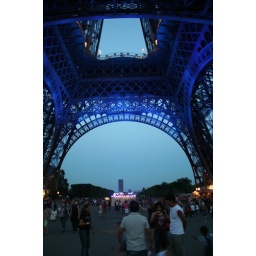
underneath the blue eiffel tower